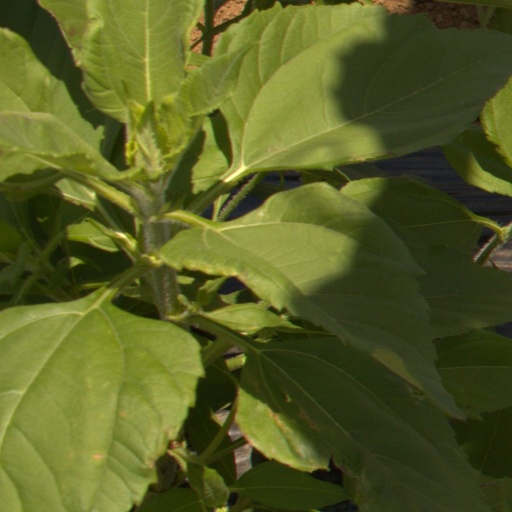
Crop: Jerusalem artichoke